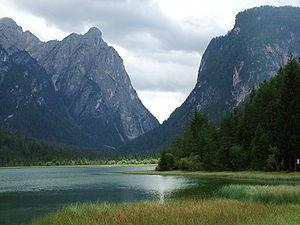
Le lac de Dobbiaco est un petit lac alpin italien originaire d'un glissement de terrain, situé dans le val Pusteria, au nord des Dolomites, à 1 176 m d’altitude, dans la commune de Dobbiaco, à environ 105 km de Bolzano. Le lac est situé au sud du village du même nom. La Rienza est son affluent et son émissaire.